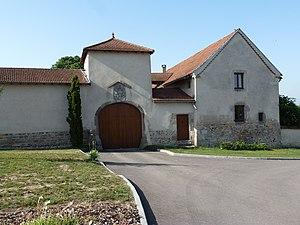
Maisonfort actuellement. L'écusson au dessus de la porte et celui des Coignet qui construisirent ce pigeonner porche qui donnait accès à la Maisonfort
Marclopt est une commune française située dans le département de la Loire en région Auvergne-Rhône-Alpes.